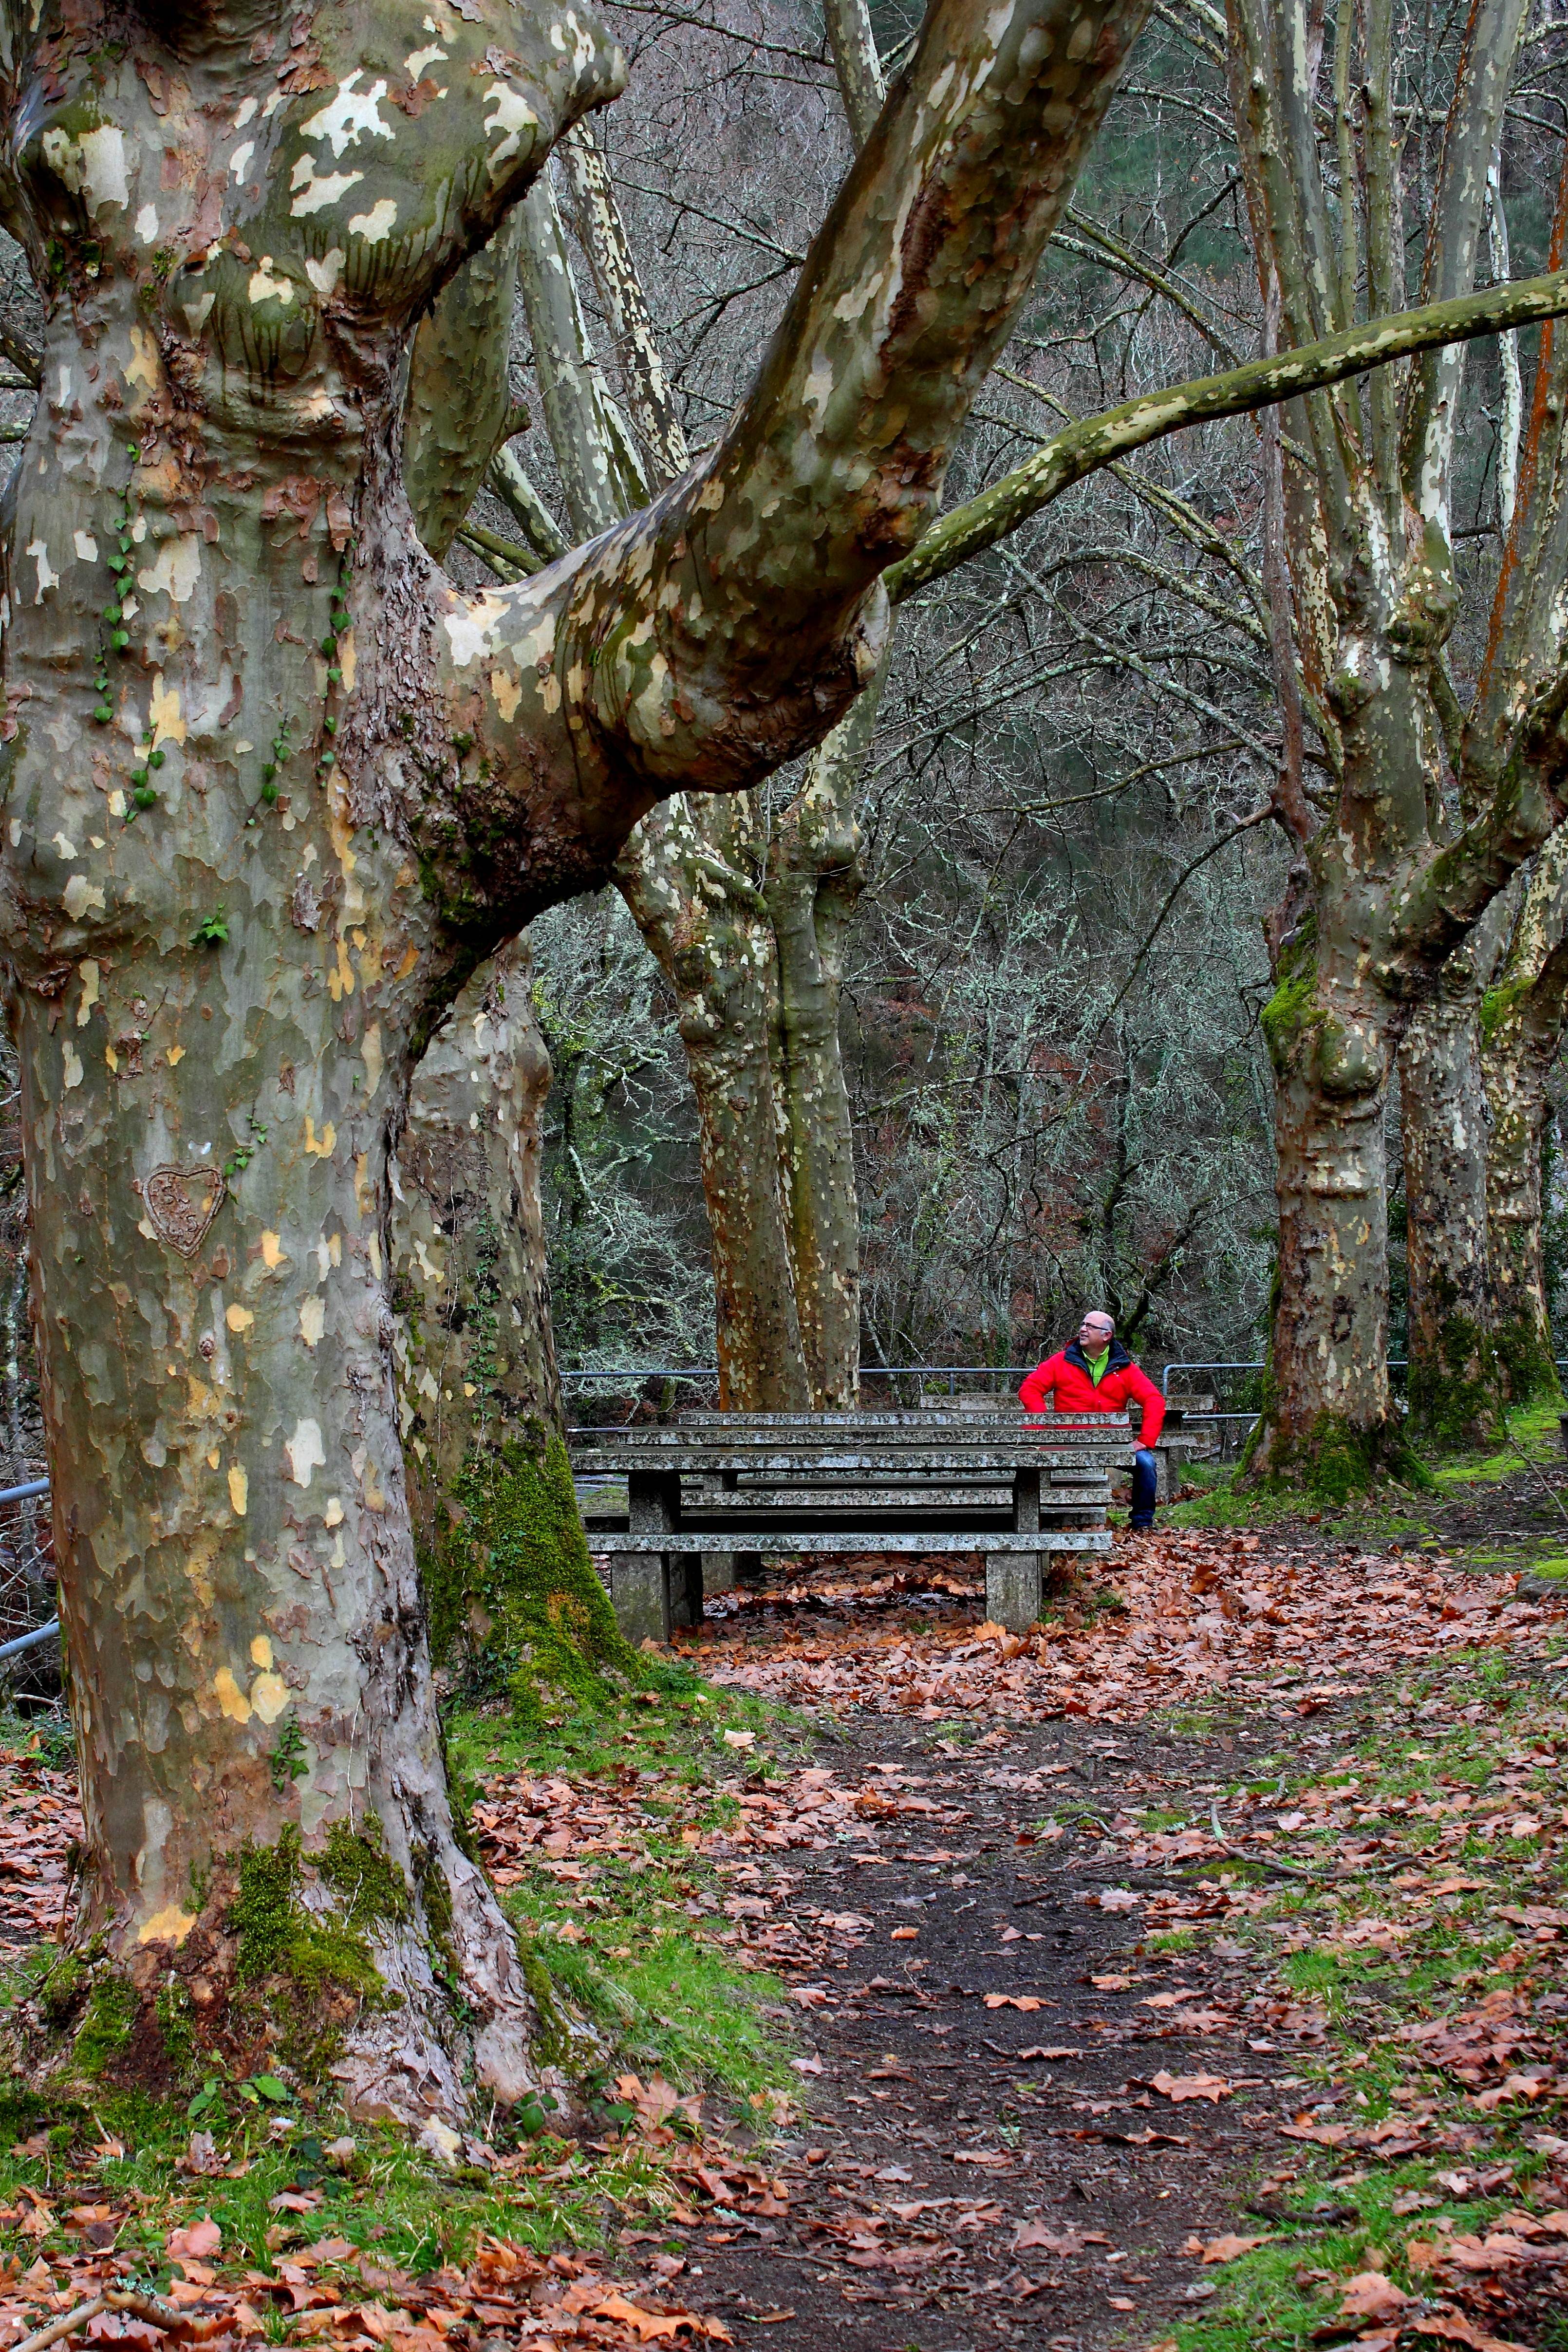
tree, nature, forest, wilderness, plant, wood, leaf, flower, trunk, autumn, season, deciduous, galicia, pontevedra, woodland, habitat, espana, ggl1, gaby1, canoneos550d, cotobade, sendeirodesanxurso, pontevedragaliciaespa a, natural environment, woody plant